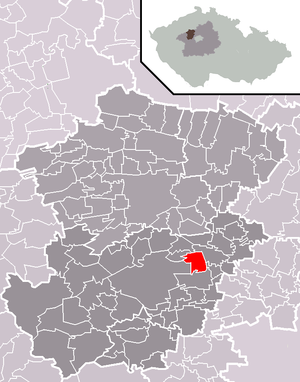
Stehelčeves est une commune du district de Kladno, dans la région de Bohême-Centrale, en Tchéquie. Sa population s'élevait à 1 029 habitants en 2020.